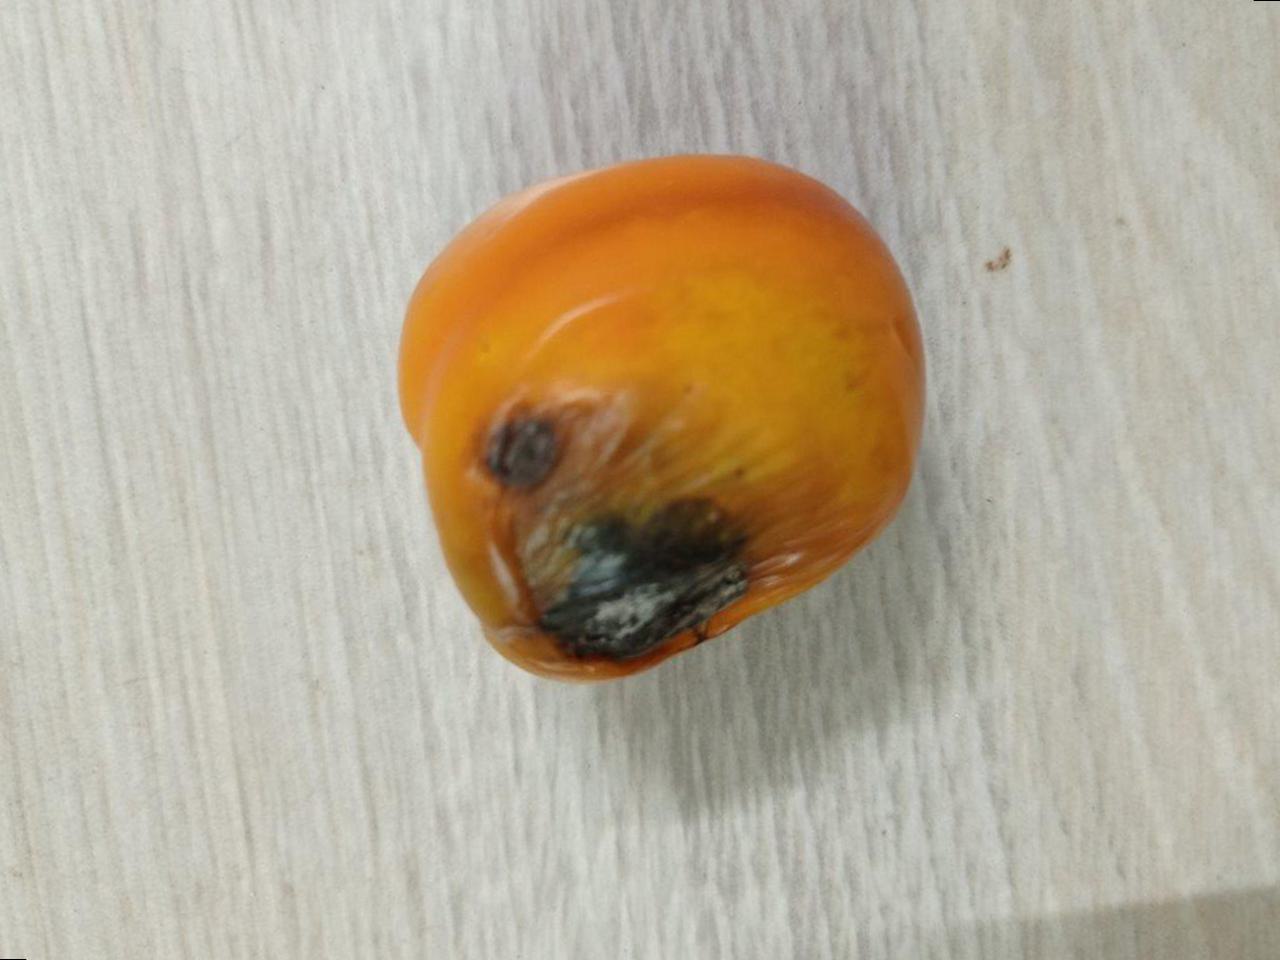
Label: Rotten